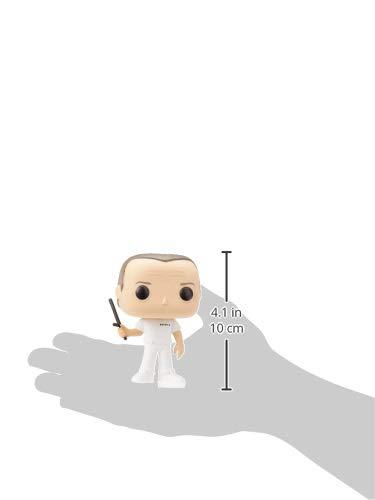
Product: Funko Pop Movies: Silence of The Lambs - Hannibal
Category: Toys & Games | Toy Figures & Playsets | Action Figures
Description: From silence of the lambs, Hannibal, as a stylized POP vinyl from Funko.
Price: $7.84
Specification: ProductDimensions:2.5x2.5x3.8inches|ItemWeight:4.2ounces|ShippingWeight:4.3ounces(Viewshippingratesandpolicies)|ASIN:B07PBBYT46|Itemmodelnumber:41965|Manufacturerrecommendedage:8yearsandup